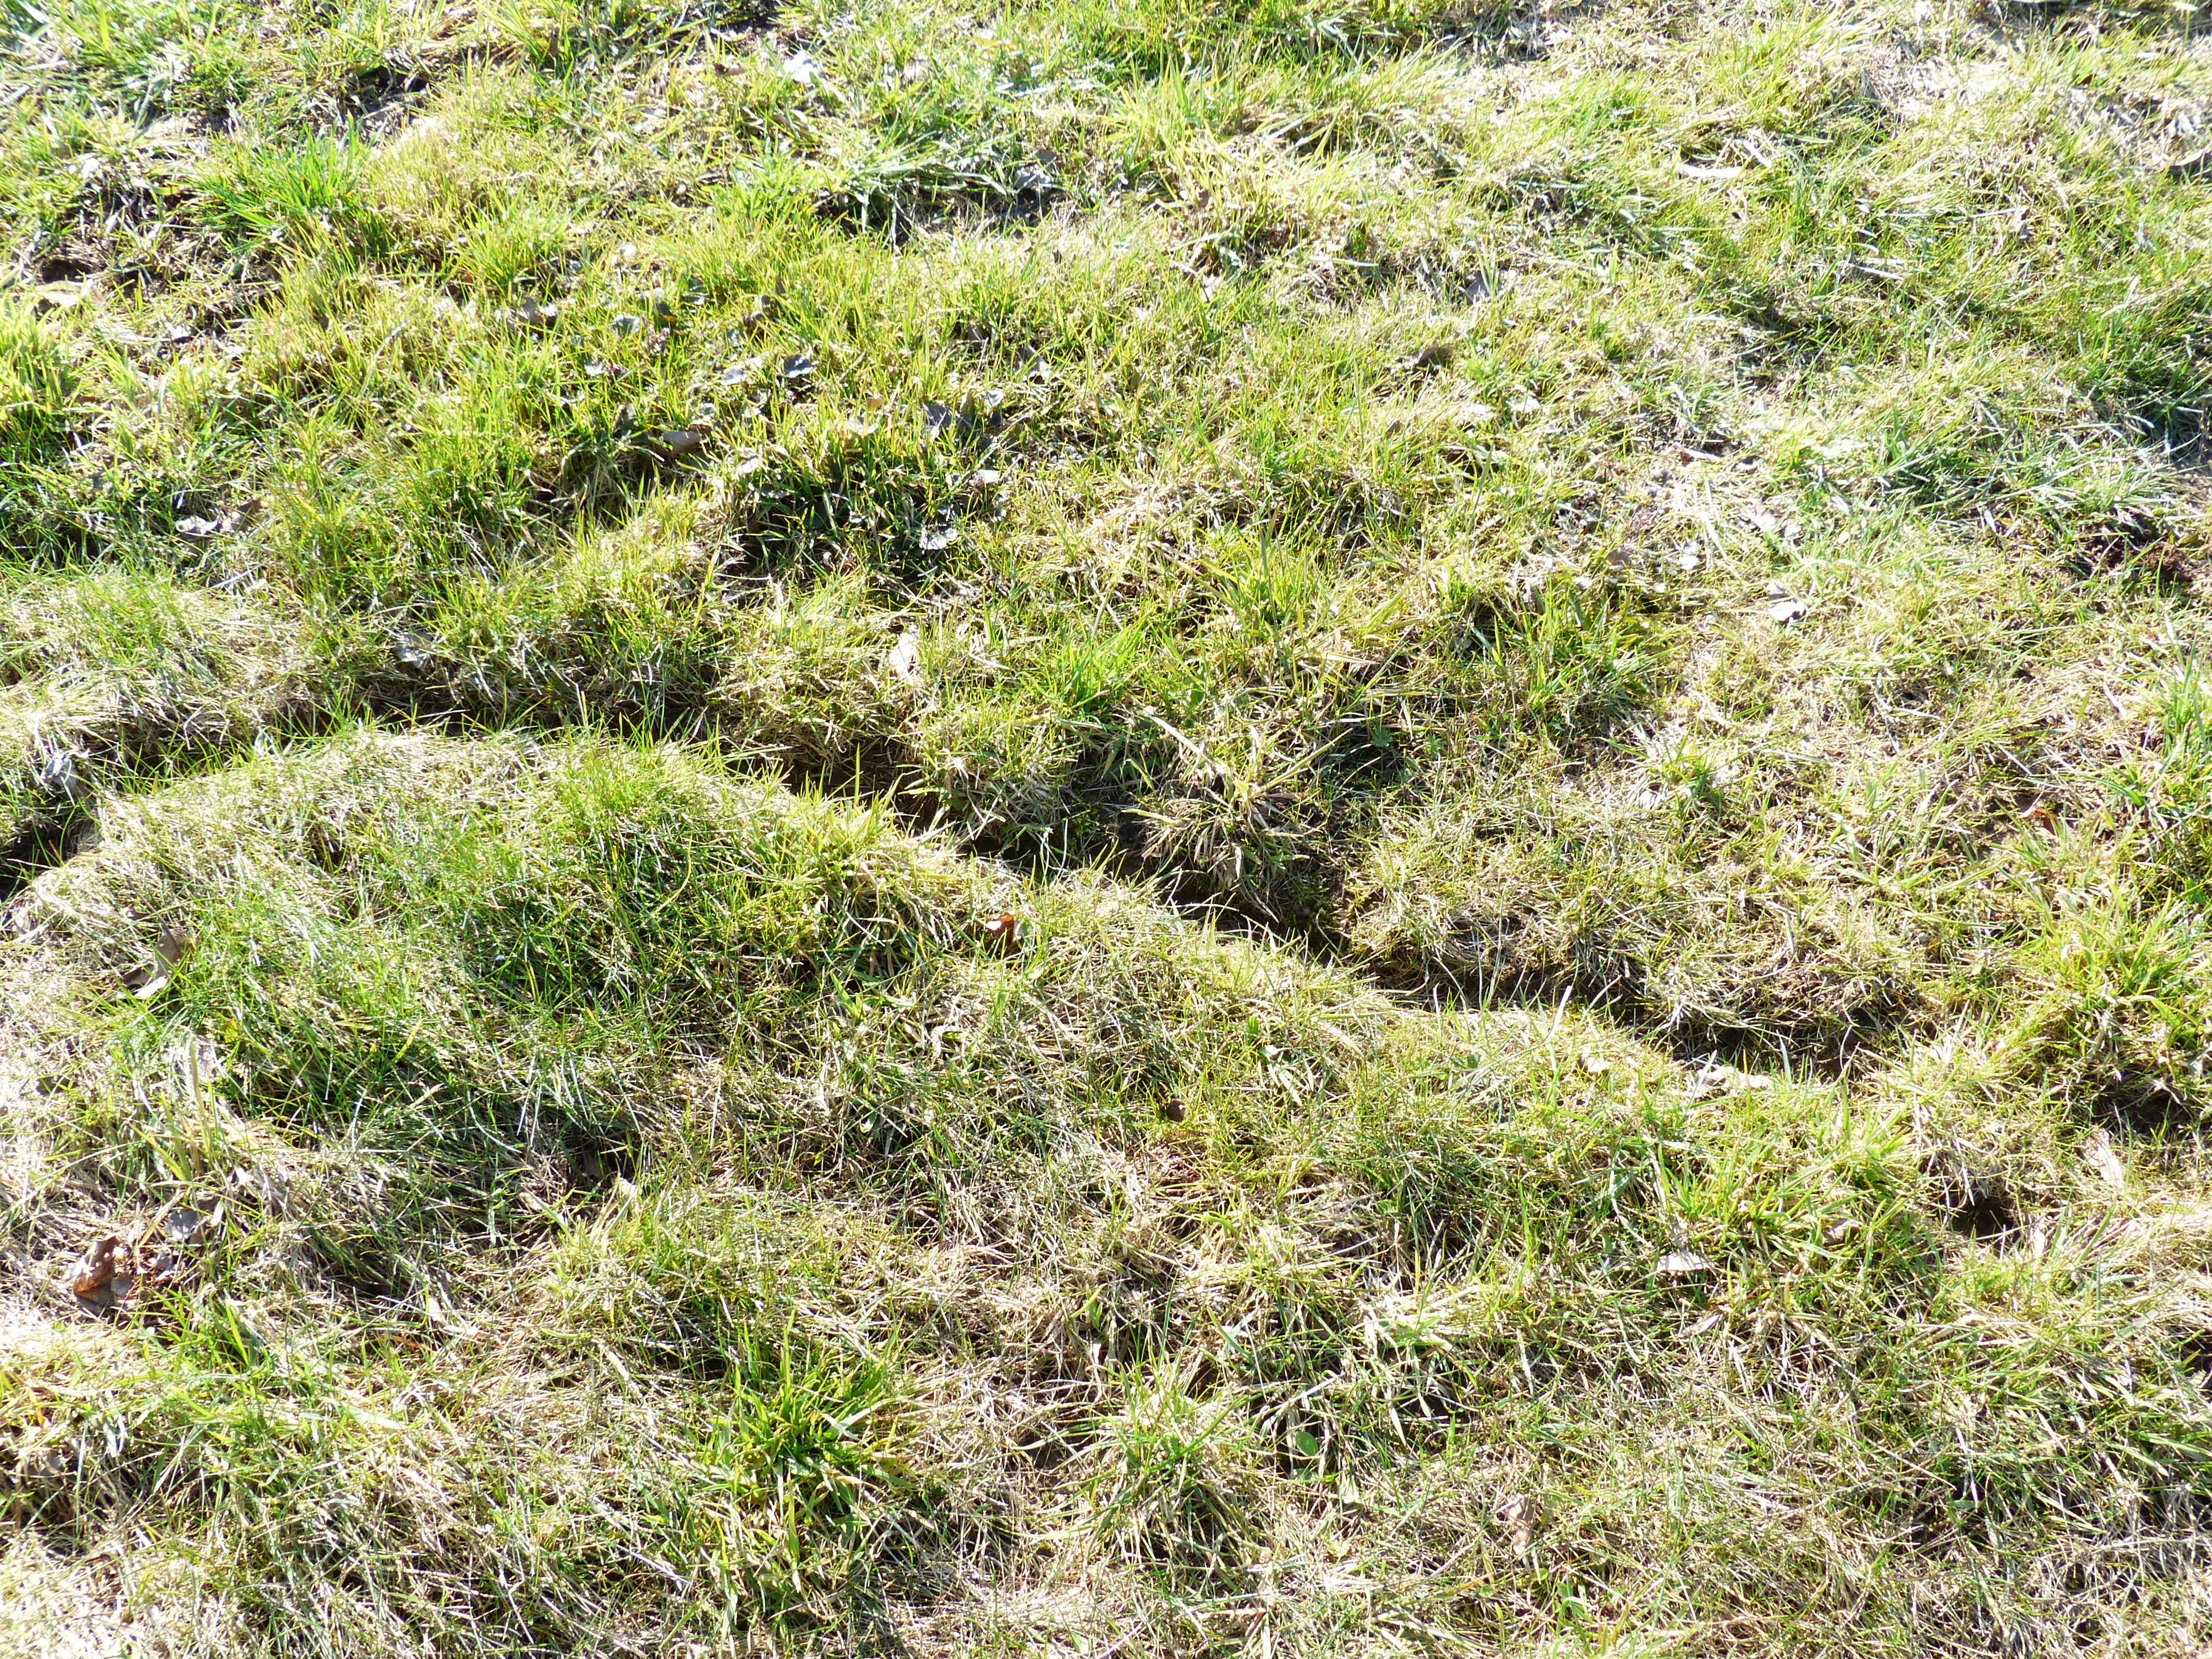
grass, plant, lawn, meadow, flower, mouse, wildlife, soil, flora, trace, grassland, vegetation, shrub, woodland, habitat, away, ecosystem, flowering plant, animal track, natural environment, grass family, land plant, shrubland, mouse speed, mouse path, animal path